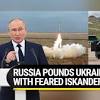
Label: Iskander